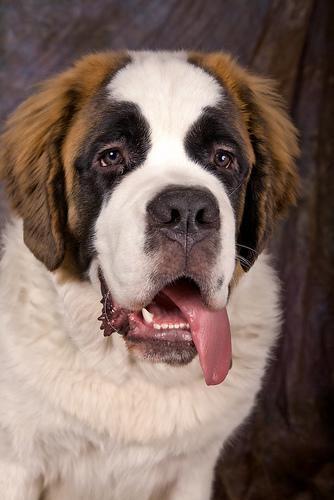
Saint_Bernard